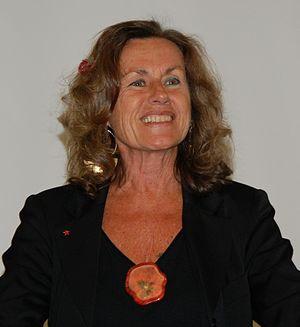
Mona Penelope Simpson est un personnage fictif de la série télévisée d'animation Les Simpson. Elle est doublée en version originale par Maggie Roswell entre la deuxième et la sixième saison puis depuis par Glenn Close sauf dans l'épisode Hippie Hip Hourra ! où c'est Tress MacNeille qui lui prête sa voix. En version française c'est Régine Teyssot qui lui donne voix. Au Québec, elle est doublée par Louise Rémy. Elle apparaît pour la première fois lors d'un flashback dans l'épisode Fluctuat Homergitur, mais sa première véritable apparition est dans l'épisode de la septième saison, La Mère d'Homer.